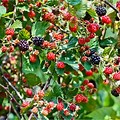
Label: others